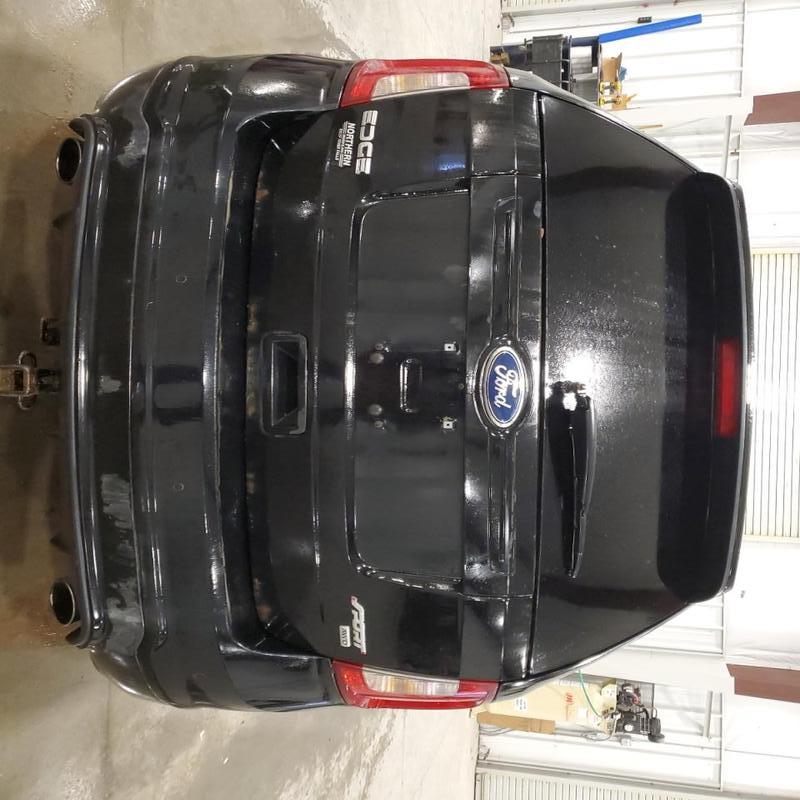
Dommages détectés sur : pare-choc arrière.
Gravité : mineur